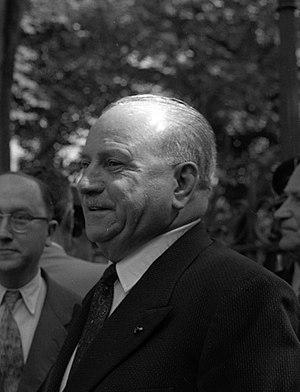
Jardin Royal, devant la statue ""A la gloire des équipages pionniers de la ligne France-Amérique"". 20 juin 1961. Plan taille de 3/4 face de Didier Daurat, est entouré d'autres personnalités. Cliché pris lors d'une cérémonie d'hommage à la mémoire des pionniers de l'aviation."
Didier Daurat, né le 2 janvier 1891 à Montreuil-sous-Bois et mort le 2 décembre 1969 à Toulouse, est un pionnier de l'aviation française, figure marquante de la grande aventure de l'Aéropostale, il inaugurera notamment pour le compte de la Société des lignes aériennes Latécoère la ligne postale régulière Toulouse – Rabat, le 1ᵉʳ septembre 1919.